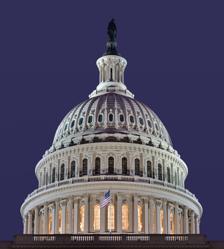
Building: United States Capitol dome
Country: United States of America
Year built: 1866
Dome situated above the rotunda of the United States Capitol The dome of the United States Capitol building at night in 2006 The United States Capitol features a dome situated above its rotunda . The dome is 288 feet (88 m) in height and 96 feet (29 m) in diameter. Designed by Thomas U. Walter , the fourth Architect of the Capitol , it was constructed between 1855 and 1866 at a cost of $1,047,291 (equivalent to $17.1 million in 2023). The Statue of Freedom tops the lantern on the dome, and the dome is centered over the origin on street maps of Washington, D.C. The dome is not stone, but rather cast iron carefully painted to appear to be made of the same stone as the capitol building below. It is actually two domes, one inside the other, and the total weight is 9.1 million pounds (4,100 t). The dome's cast iron frame was supplied and constructed by the iron foundry Janes, Fowler, Kirtland & Co. in the Bronx, New York. The interior of the dome includes a detailed geometric and floral pattern of lightly colored plasterwork, with Brumidi's monumental ceiling fresco, The Apotheosis of Washington , appearing in the oculus at the top of the inner dome. First dome The United States Capitol in 1846 following the addition of Charles Bulfinch 's dome The origin of the first dome began with the Capitol design contest sponsored by Secretary of State Thomas Jefferson , at the behest of President George Washington , in 1792. The winner of the contest, Doctor William Thornton , called for a dome in his original design for the building. Most vividly, Thornton drew upon the Roman Pantheon for inspiration with the Neoclassical dome and associated portico . Thornton's replacement, Benjamin Henry Latrobe , the second Architect of the Capitol, altered Thornton's design plan on the exterior by adding an octagonal drum to visually separate the bottom of the dome from the top of the building's pediment . The third Architect of the Capitol, Charles Bulfinch , altered the exterior profile of the plans still further by increasing the dome's height, which he later wrote was at the insistence of the President and Congress. In 1822, Bulfinch requested funds for the construction of the center of the building, and President James Monroe signed off on an appropriation of $120,000. This included the building of a double-dome structure, a stone, brick, and wooden interior dome to rise 96 feet (29 m) above the rotunda floor (matching the dimensions of the Pantheon), and a wooden exterior dome covered in copper that would rise to 140 feet (43 m). Set at the crown of the exterior dome was an oculus 24 feet (7.3 m) wide, which provided illumination to the rotunda floor below. Bulfinch completed the project in 1823. For more than two decades, the green copper dome of the Capitol greeted visitors to the nation's capitol, until the 1850s. Due to the growth of the United States and the expansion and addition of new states , the size of the U.S. Congress had grown accordingly and pushed the limits of the capacity of the Capitol. Under the guidance of the fourth Architect of the Capitol, Thomas U. Walter, extensions were built onto the north and south wings of the building. In the process, the new, longer building made the original Bulfinch dome appear aesthetically displeasing (and it had in any case been the object of much prior criticism). Congress, after lobbying by Walter and Montgomery C. Meigs , then the supervising engineer, passed legislation to build a bigger dome in 1855. Second (current) dome An 1859 cross-section drawing of the dome and its supporting structure by Thomas Ustick Walter The current cast iron dome of the United States Capitol is the second dome to sit above the building. Plans began in May 1854 to build a new cast-iron dome for the United States Capitol, sold on the aesthetics of a new dome, as well as the utility of a fire-proof one. Influenced by the great domes of Europe, Walter paid particular attention to the Pantheon of Paris , St Paul's Cathedral in London and St. Peter's Basilica in Rome , as well as the more recent Saint Isaac's Cathedral in Saint Petersburg , Russia, one of the first domes with an iron frame , by Auguste de Montferrand (1786–1858). William Allen, Historian of the Capitol, described Walter's first design as ... a tall, ellipsoidal dome standing on a two-story drum with a ring of forty columns forming a peristyle surrounding the lower half of the drum.  The upper part of the drum was enriched with decorated pilasters upholding a bracketed attic.  Crowning the composition was a statue standing on a slender, columned tholus ... Walter drafted a seven-foot (2.1 m) drawing of the aforementioned design and displayed it in his office, where it drew the excited attention of members of Congress in 1854. A year later, on March 3, 1855, President Franklin Pierce signed off on the appropriation of $100,000 (equivalent to $2.59 million in 2023 ) to build the dome. Construction began after some practical changes to the original design (such as the reduction of the columns from 40 to 36) in September of that year with the removal of the dome raised by Charles Bulfinch. A unique scaffold was built inside the rotunda, designed to keep weight away from the weak center area of the floor, and a crane was set within to run on a steam-powered engine (fueled from the salvaged wood from the old dome). The March 4, 1861 inauguration of Abraham Lincoln with the unfinished capitol dome visible Over the next 11 years, the dome designed with an interior dome and exterior dome rose over the nation's capitol. By December 2, 1863, Walter was able to set the Statue of Freedom atop the dome. This was not accomplished until after Walter had been forced to revise the design of the dome to handle the statue, which had been delivered taller and heavier than requested. Yet, the man who designed the dome did not see its total completion, because Thomas Walter resigned in 1865. His replacement, Edward Clark , assumed the role of finishing the last aspects of the dome. Just over a month later, in January 1866, Constantino Brumidi —who had been hired to paint a fresco on a platform above the interior dome's oculus—removed the scaffolding used during his work on the Apotheosis of Washington . This signaled the end of construction for the United States Capitol dome. Some 8,909,200 pounds (4,041.1 t) of iron were ultimately used in the construction that ran virtually 11 years. Inside, the interior dome rises to 180 feet (55 m) over the rotunda floor, and outside, the exterior dome ascends to 288 feet (88 m) including the height of the Statue of Freedom . The total cost of the dome was valued at $1,047,291 (equivalent to $17.1 million in 2023 ). The Apotheosis of Washington , an 1865 fresco by Constantino Brumidi Visitors standing on the balcony beneath The Apotheosis of Washington Visitation of the dome is highly restricted, usually offered only to members of Congress and their select guests. When looking up from the rotunda floor, the railing some 180 feet (55 m) above is barely visible.  Visitors ascend a series of metal stairs between the inner and outer domes. They eventually wind their way to a balcony just underneath the Apotheosis of Washington . From this view, the painting is curved and distorted. From the balcony, metal stairs take visitors over the painting and up to the outside balcony under the tholos directly beneath the Statue of Freedom . Additional stairs lead up into the statue for maintenance. Within the columned tholos upon which stands the Statue of Freedom , is found the Session or Convene light which signifies one or both chambers being in a night session. Restoration and conservation of the Capitol Dome's cantilevered peristyle and skirting occurred in 2012. In 2013, the Architect of the Capitol announced a tentative four-year, $10 million project to repair and conserve the Capitol dome. The project involved both interior work to the rotunda, and exterior work on the dome. The proposal would require erecting white scaffolding around the dome, stripping the paint, repairing the ironwork, repainting the dome, and installing new lighting. The work was needed because the dome, which last underwent repair and conservation in 1960, was rusting and some ironwork had fallen from the structure. Congress had appropriated no funds for the project, however. A $60-million, two-year restoration started in early 2014 included removing paint, priming and quickly repainting. Steel pins and "metal stitching" were used to repair cracks, and water damage inside was fixed. Scaffolding was erected around the dome in November 2014. The project was slated to be completed and the scaffolding removed in time for the 2017 presidential inauguration, and indeed all exterior scaffolding was removed by the end of summer 2016. Papers relating to the construction of the dome are archived at the Cornell University Library as Collection No. 3244. See also History of early modern period domes List of tallest domes Architecture of Washington, D.C. Gallery The Statue of Freedom , a bronze statue that, since 1863, has crowned the dome of the U.S. Capitol Scaffolding on the Capitol dome during the 1993 restoration of the Statue of Freedom View of the floor of the Rotunda from the interior balcony directly beneath the Apotheosis of Washington , 180 feet (55 m) above the Rotunda floor The dome appears on the obverse of the 1989 Congress Bicentennial commemorative $5 Gold Half Eagle The U.S. Capitol Dome with United States Flag The U.S. Capitol Building lit up at night with the streets of Washington D.C. A view from the top of the U.S. Capitol Dome The U.S. Capitol Dome at sunrise References Footnotes